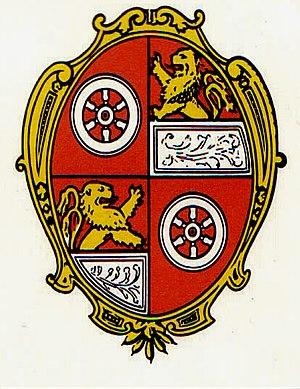
Philipp Karl von Eltz ou Philippe-Charles d'Eltz - Kempenich né le 26 octobre 1665, mort le 21 mars 1743 à Mayence, fut archevêque et prince-électeur de Mayence de 1732 à 1743. À ce titre, il était également archichancelier du Saint-Empire romain germanique.